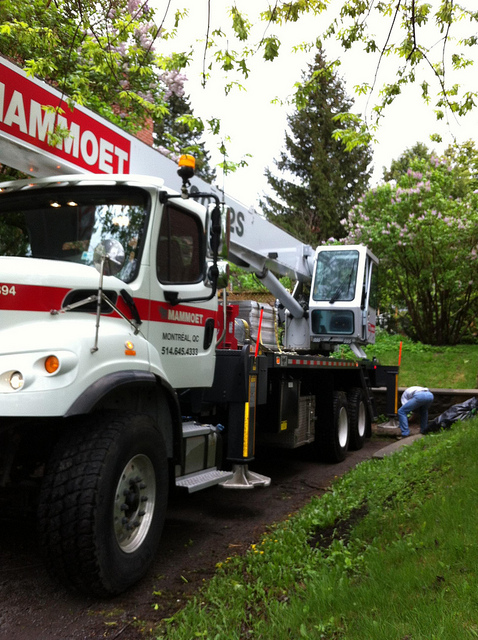
Large crane truck on a road near trees.

A large truck is parked on the street.

A large white and red bucket truck in rural setting.